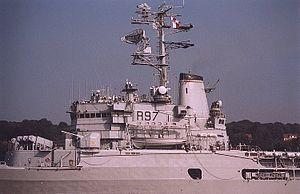
La Jeanne d'Arc était un croiseur porte-hélicoptères français. Il fut construit par l'arsenal de Brest de 1959 à 1964. Mis à flot sous le nom provisoire de La Résolue, il reçut le nom de Jeanne d'Arc le 16 juillet 1964 au désarmement de son prédécesseur, le croiseur école Jeanne d'Arc. La Jeanne d'Arc est rentrée de son ultime mission le 27 mai 2010 et a été retirée du service le 7 juin 2010. La dernière cérémonie des couleurs a quant à elle eu lieu le 1ᵉʳ septembre 2010. Le bâtiment est déconstruit à partir d'octobre 2014. Il n'est pas remplacé.
Les Jupiter sont une série de radars navals de surveillance aérienne conçus par la Compagnie française pour l'exploitation des procédés Thomson Houston, Thomson-CSF puis Thales et déployés par la Marine nationale française à partir de 1961. Ils sont issus du radar DRBV-22 et connaissent sept variantes et dérivés.
Dans la Royal Navy, ainsi que dans d'autres marines européennes et du Commonwealth, les navires sont identifiés par des pennant number. On peut traduire ce mot en français par numéro de coque ou numéro de fanion. Le mot pennant number provient du fait que certains bateaux possédaient un pennon pour identifier une flotte ou un type particulier de bateau : par exemple, dans la Royal Navy le red burgee pour les torpilleurs. Par l'ajout d'un nombre au fanion d'identification, chaque navire peut être identifié de façon unique.